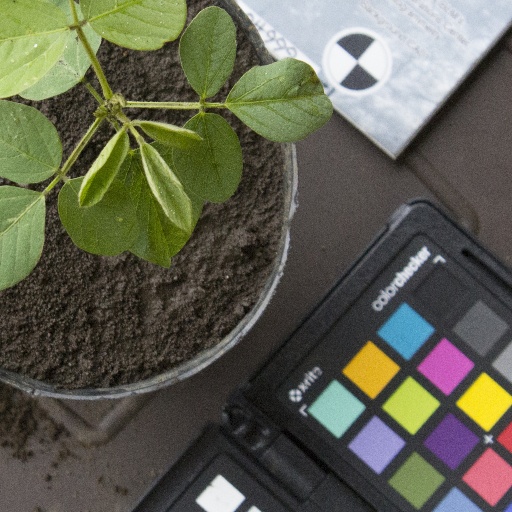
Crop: soybean